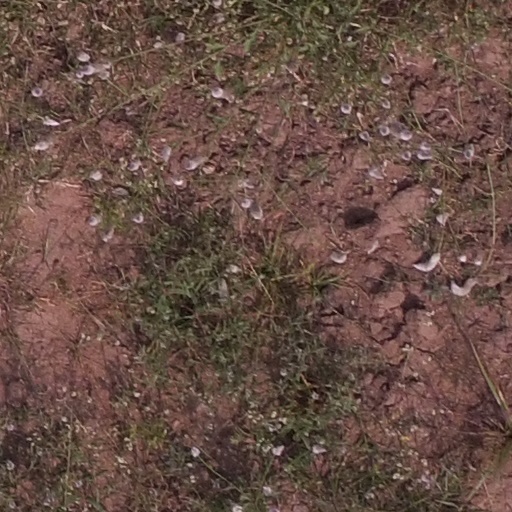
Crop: maize; corn